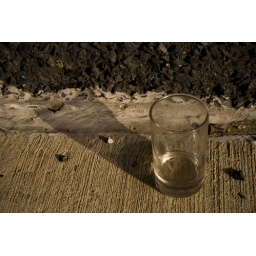
I found this tiny little glass in the street next to a bank. It was so beautiful in the afternoon sun...